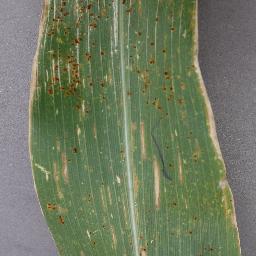
Label: Corn_(Maize)___Gray_Leaf_Spot_(Cercospora)